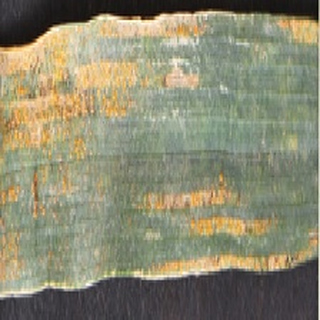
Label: wheat_yellow_rust